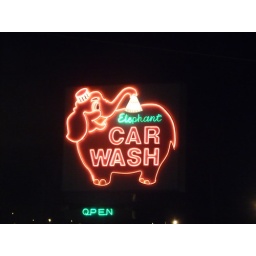
Cute sign spotted in Tacoma, WA